Operation Gearbox

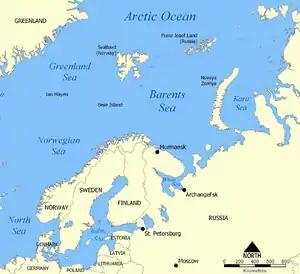

The Moll party at Bansö had reported the British flight of 26 May and on 12 June signalled that the landing ground was dry enough for a landing attempt. A Ju 88 flew to the island and landed but damaged its propellers as it taxied, stranding the crew and increasing the German party to 18 men. aircraft were flown to Spitsbergen each day but the crews were warned off. The Germans thought about using float-planes but the east end of Isfjorden and Advent Bay were too full of drifting ice and the idea was dropped. In the midnight sun (20 April – 22 August) as mid-summer approached, the ice in the west of the fiord near the Allied positions cleared faster than that by the Germans in the east end. The Germans reported the Catalina attack on the Ju 88 on 27 June which had left it a write-off and claimed to have damaged the British aircraft with return fire. On 30 June, the party sent a message that the airstrip was dry enough for Junkers Ju 52 aircraft to land and supply flights were resumed. The aircraft were watched by a Norwegian party which had gone on an abortive expedition to destroy the German headquarters at the Hans Lund Hut. On clear days, the German pilots flew direct over the mountains; when visibility was poor, they took the coast route past Barentsburg.